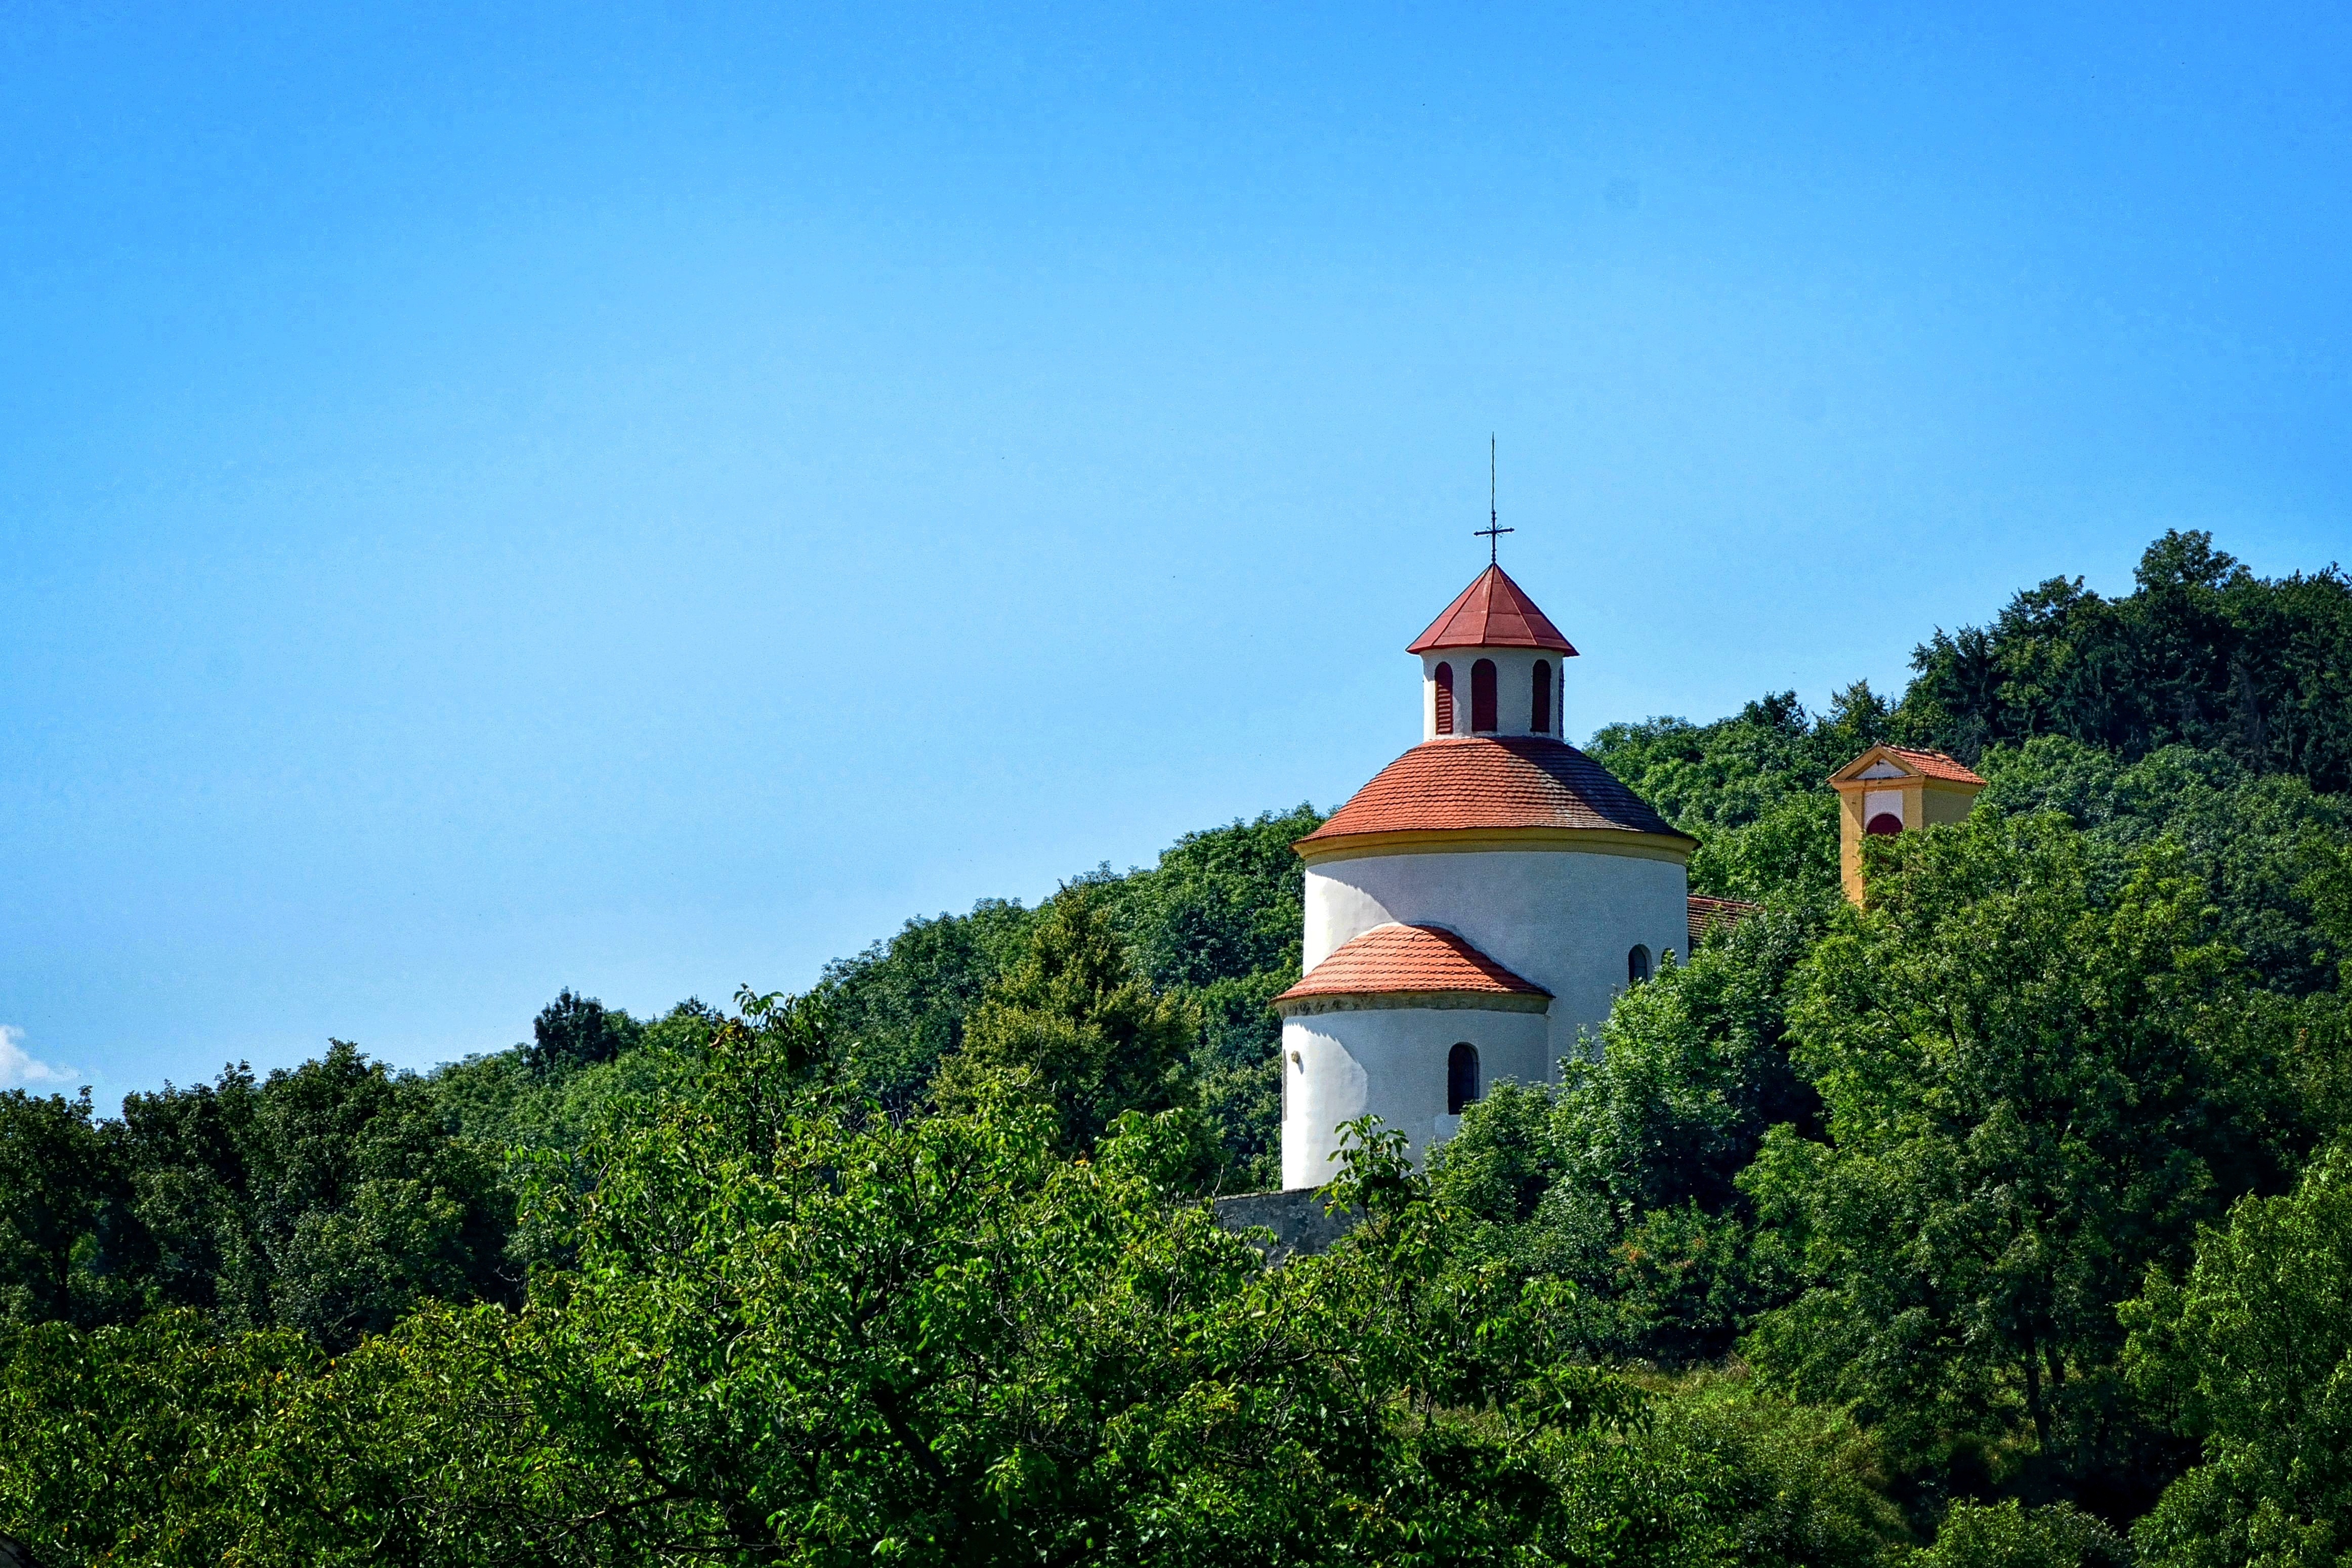
hill, building, tower, church, background, wallpaper, god, romanesque rotunda, elkovice